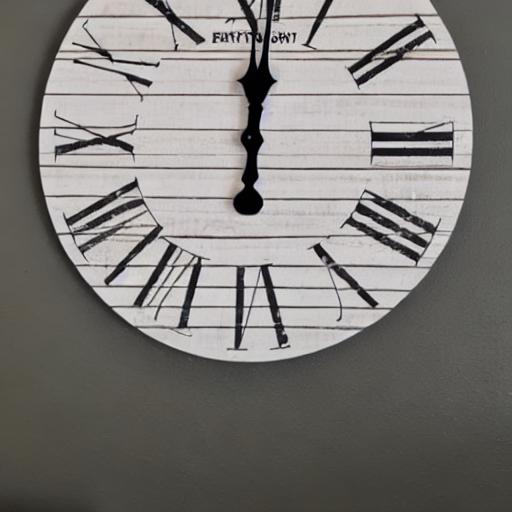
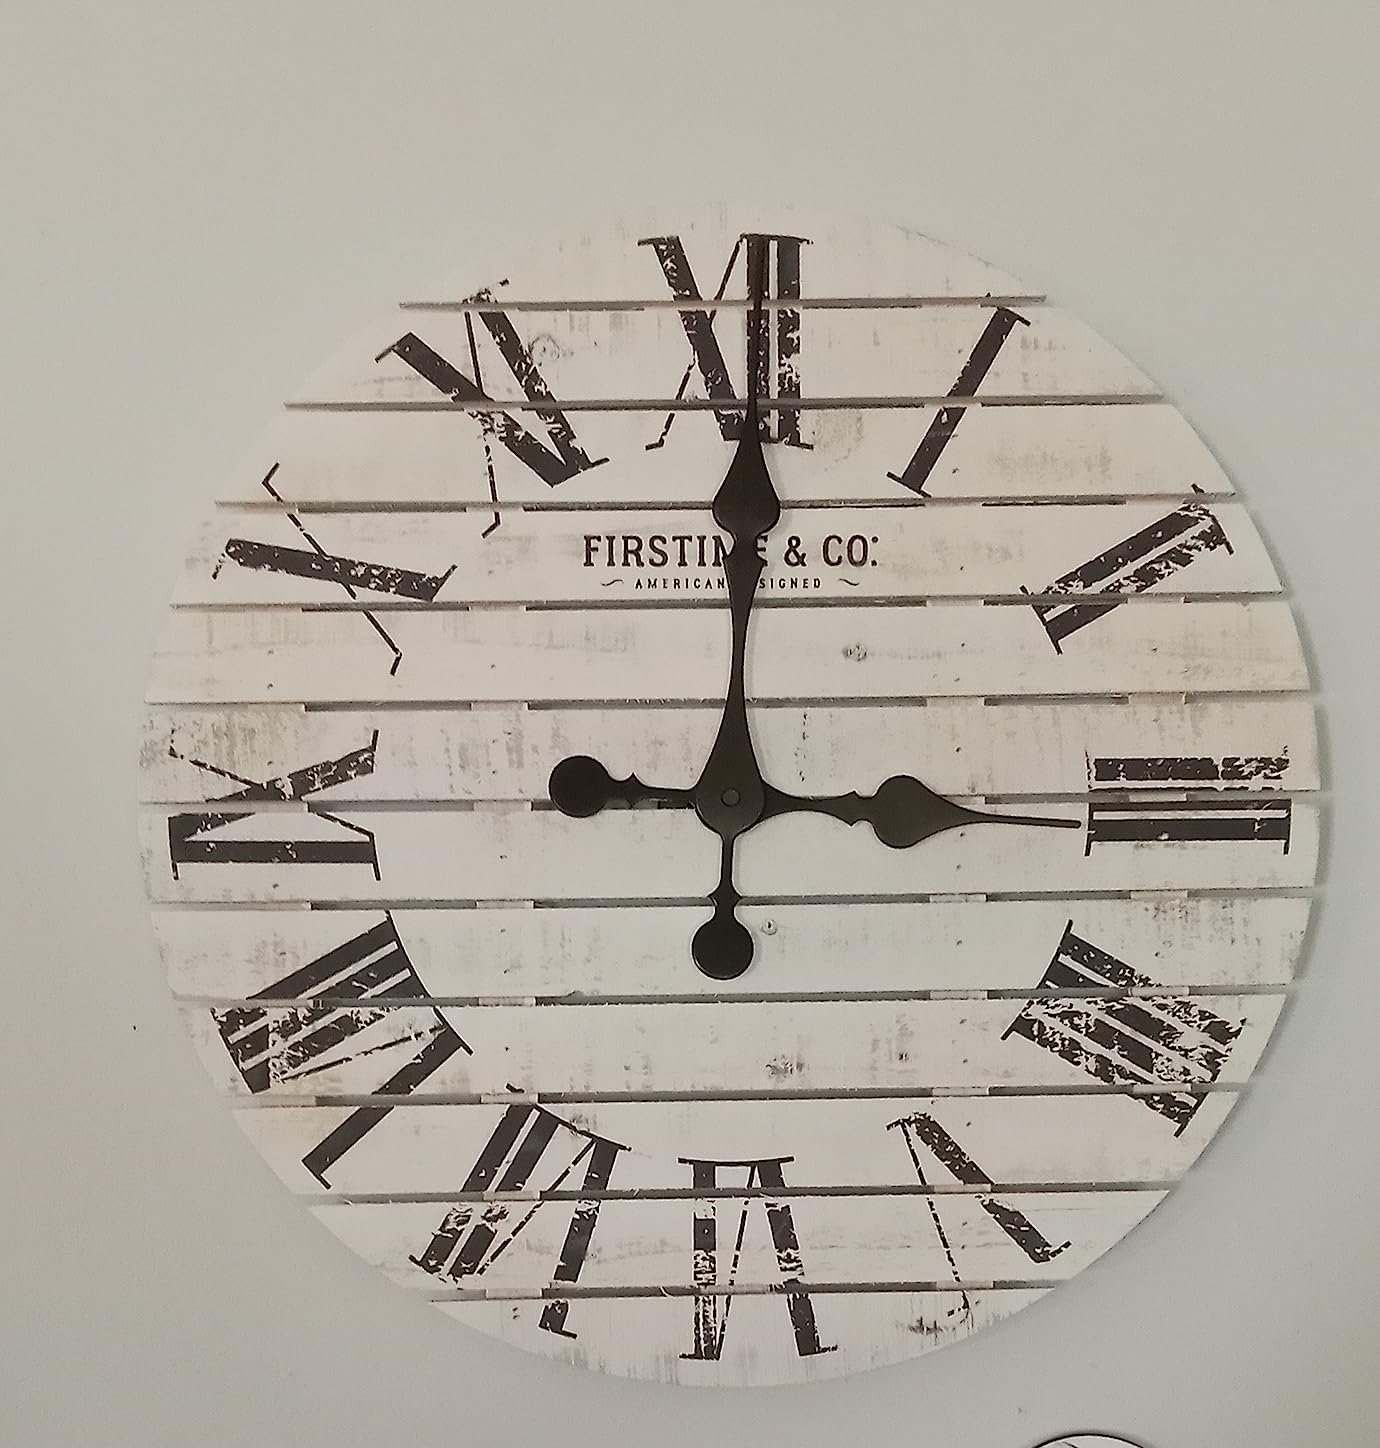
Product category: clock
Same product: no